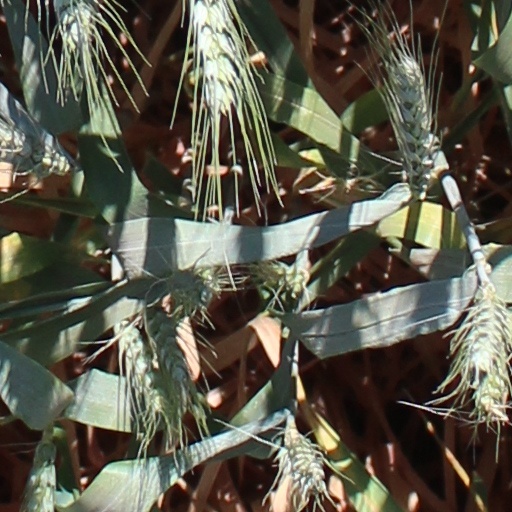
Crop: wheat